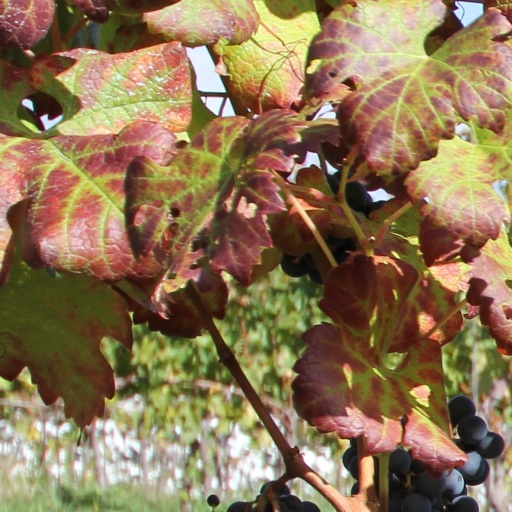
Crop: grape